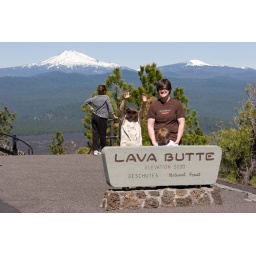
The woman in the striped shirt was still standing there when we left. Sigh.